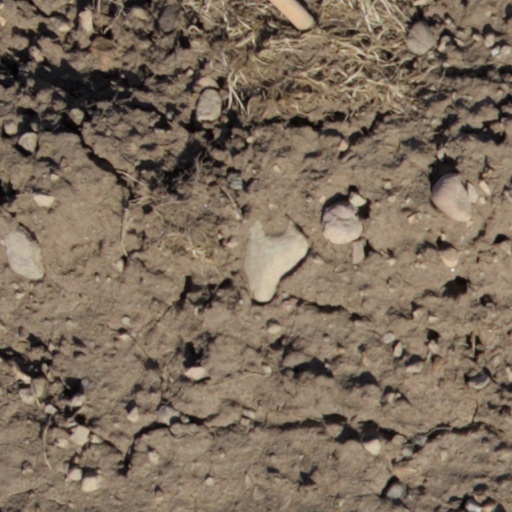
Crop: wheat